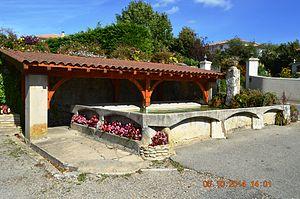
Agnin est une commune française située dans le département de l'Isère en région Auvergne-Rhône-Alpes. Elle fait partie de la communauté de communes du Pays Roussillonnais et comptait en 1999 789 habitants appelés les Agnitaires.